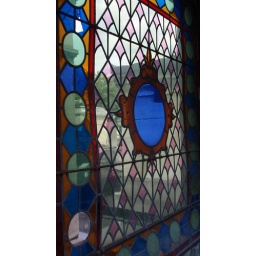
Patterns in stained glass - grave monument